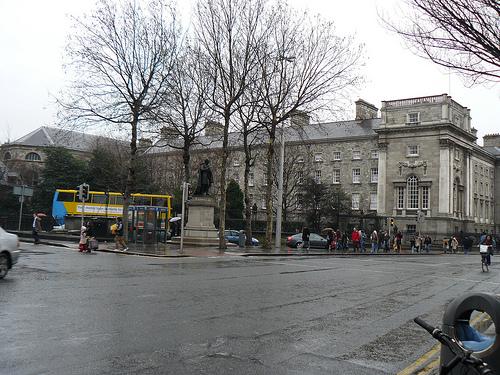
Weather: rain or strom